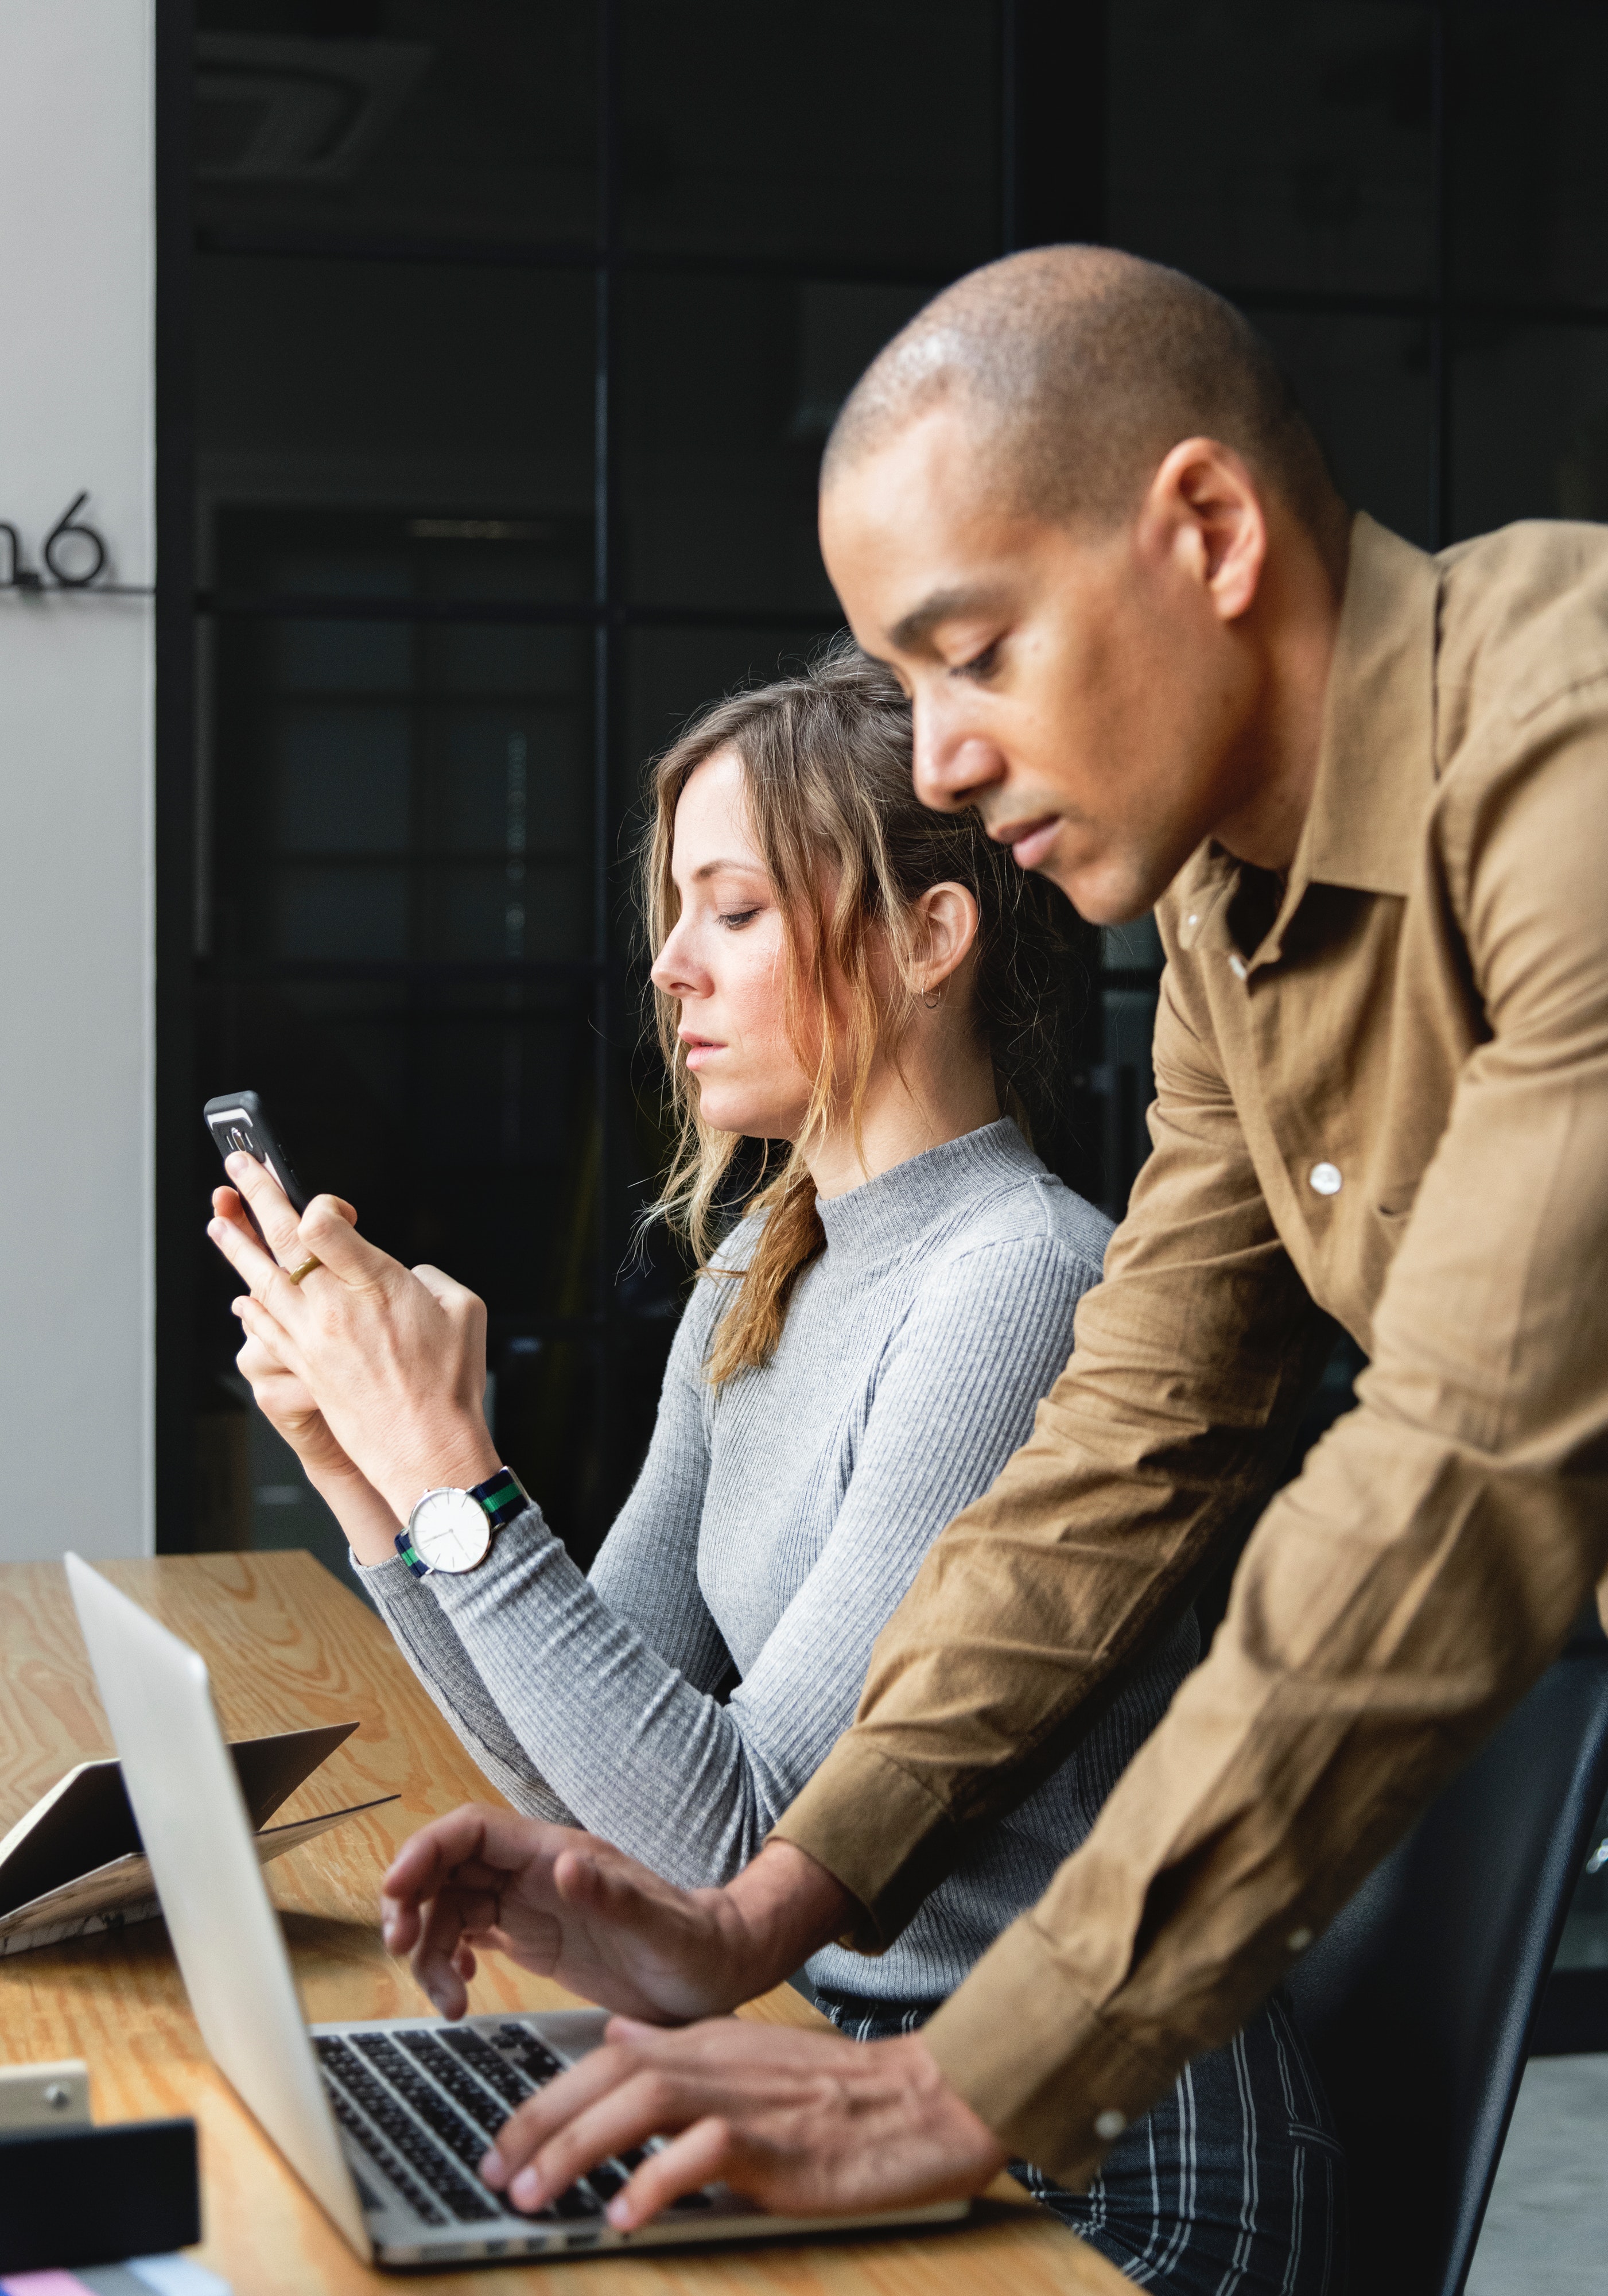
job, white collar worker, technology, conversation, sitting, photography, business, employment, gesture, businessperson